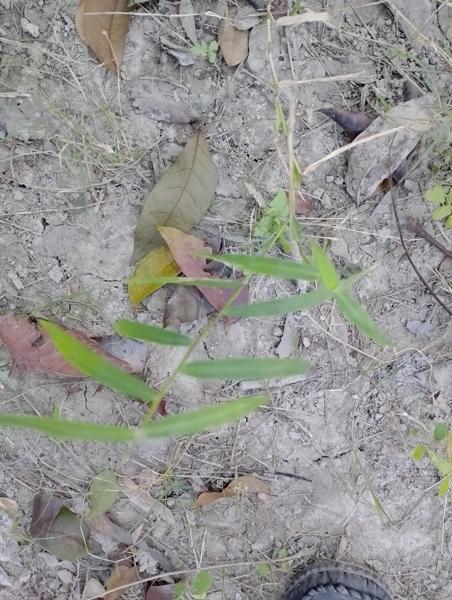
Weed species: Panicum repens